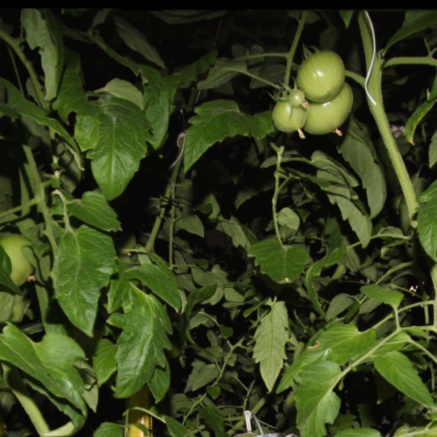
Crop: tomato